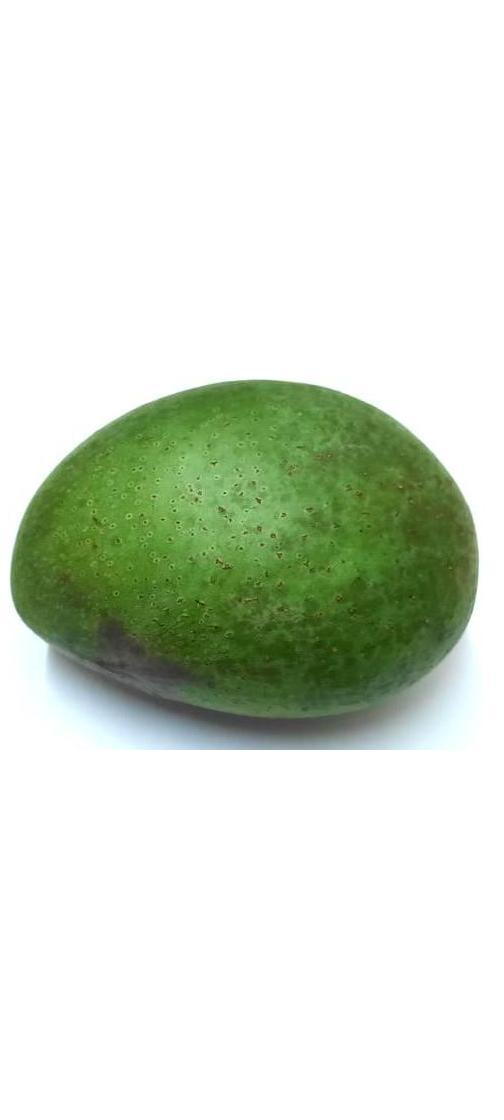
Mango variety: Ashshina Zhinuk